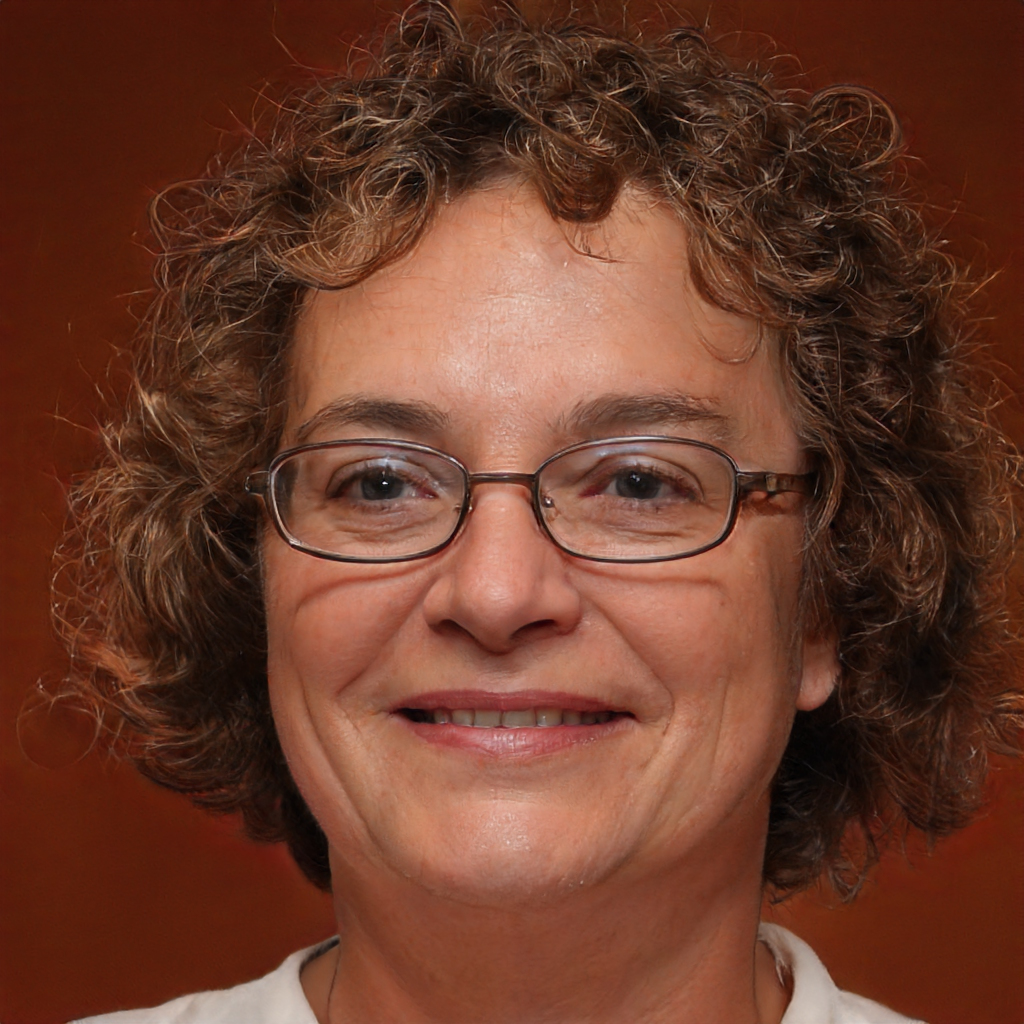
Gender: Female